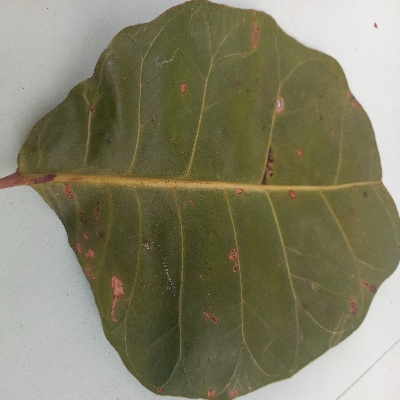
Crop: Cashew
Condition: anthracnose